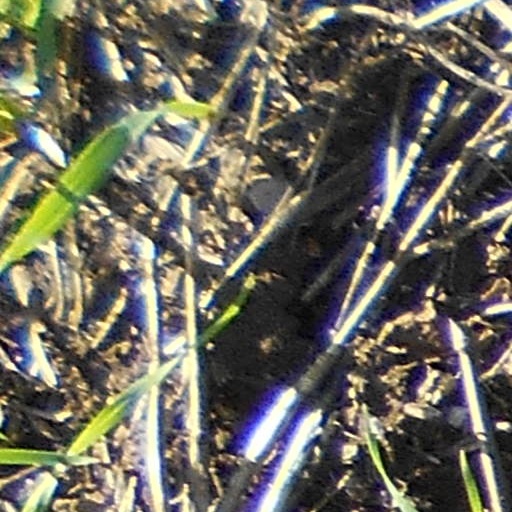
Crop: wheat